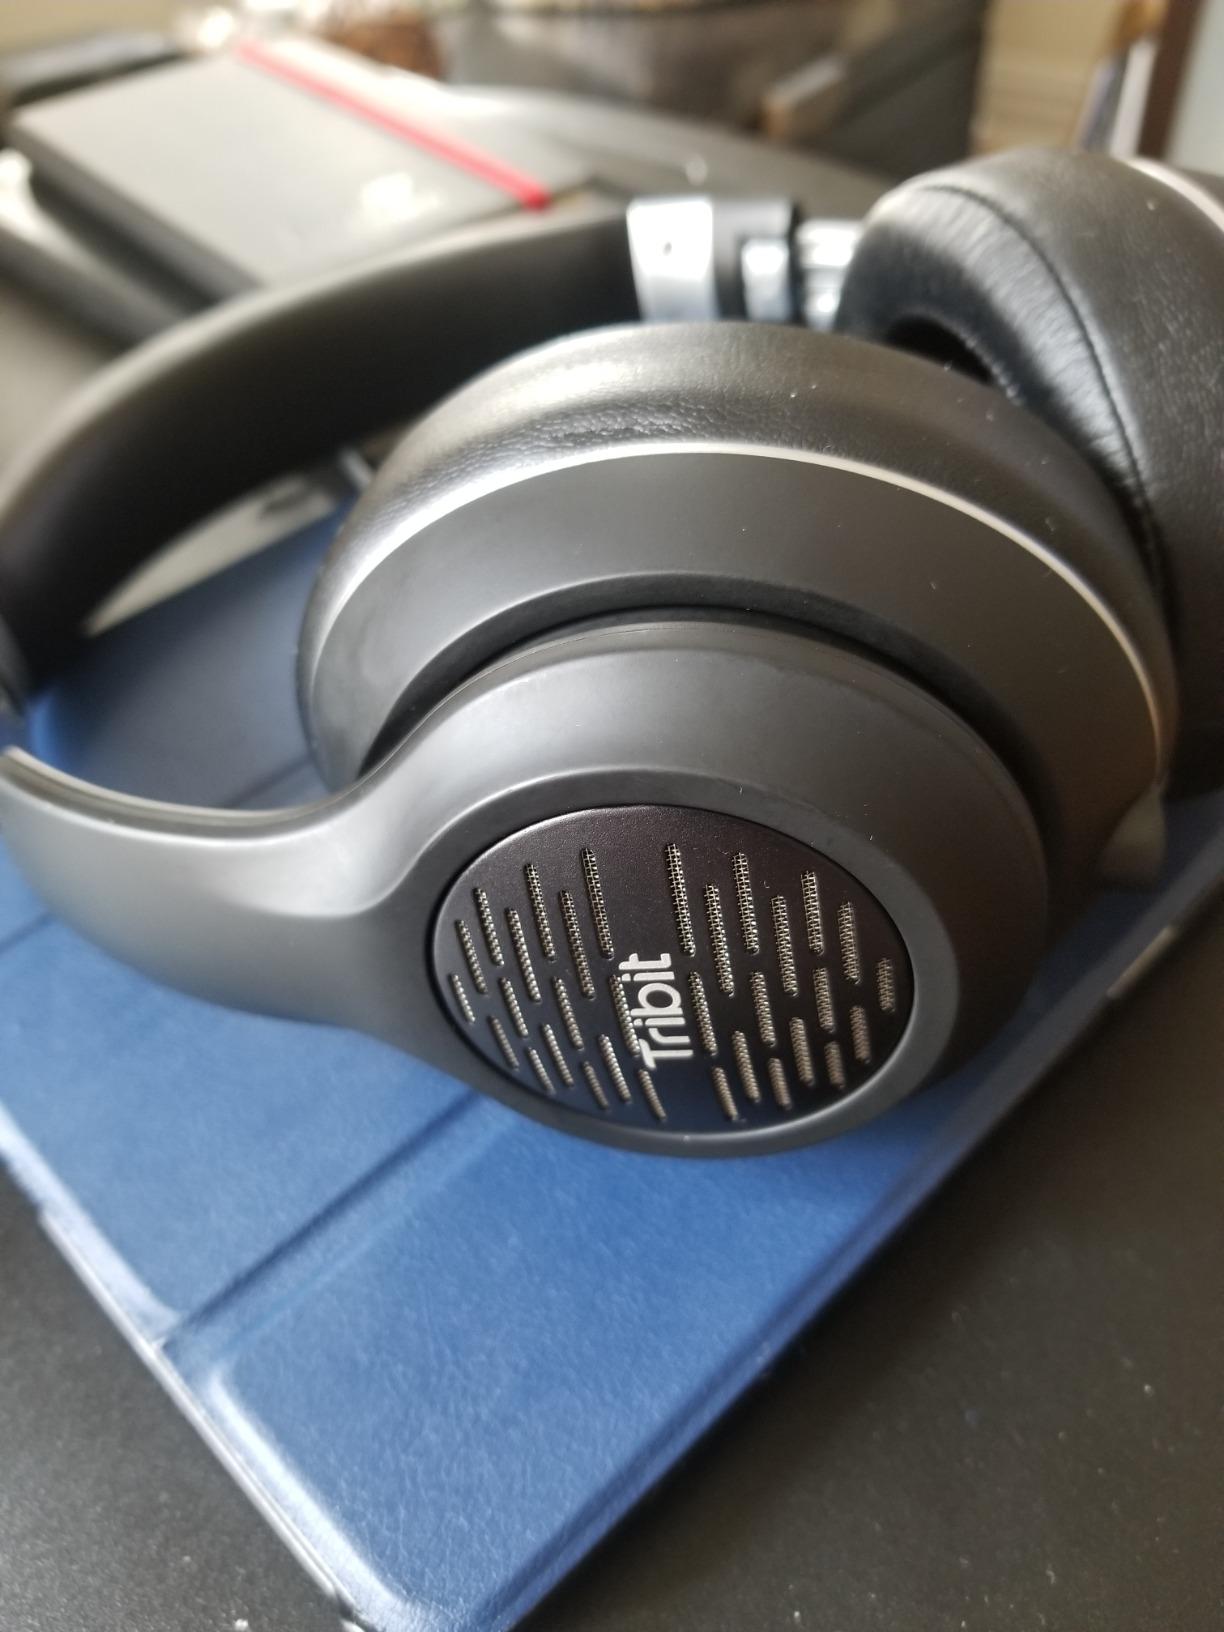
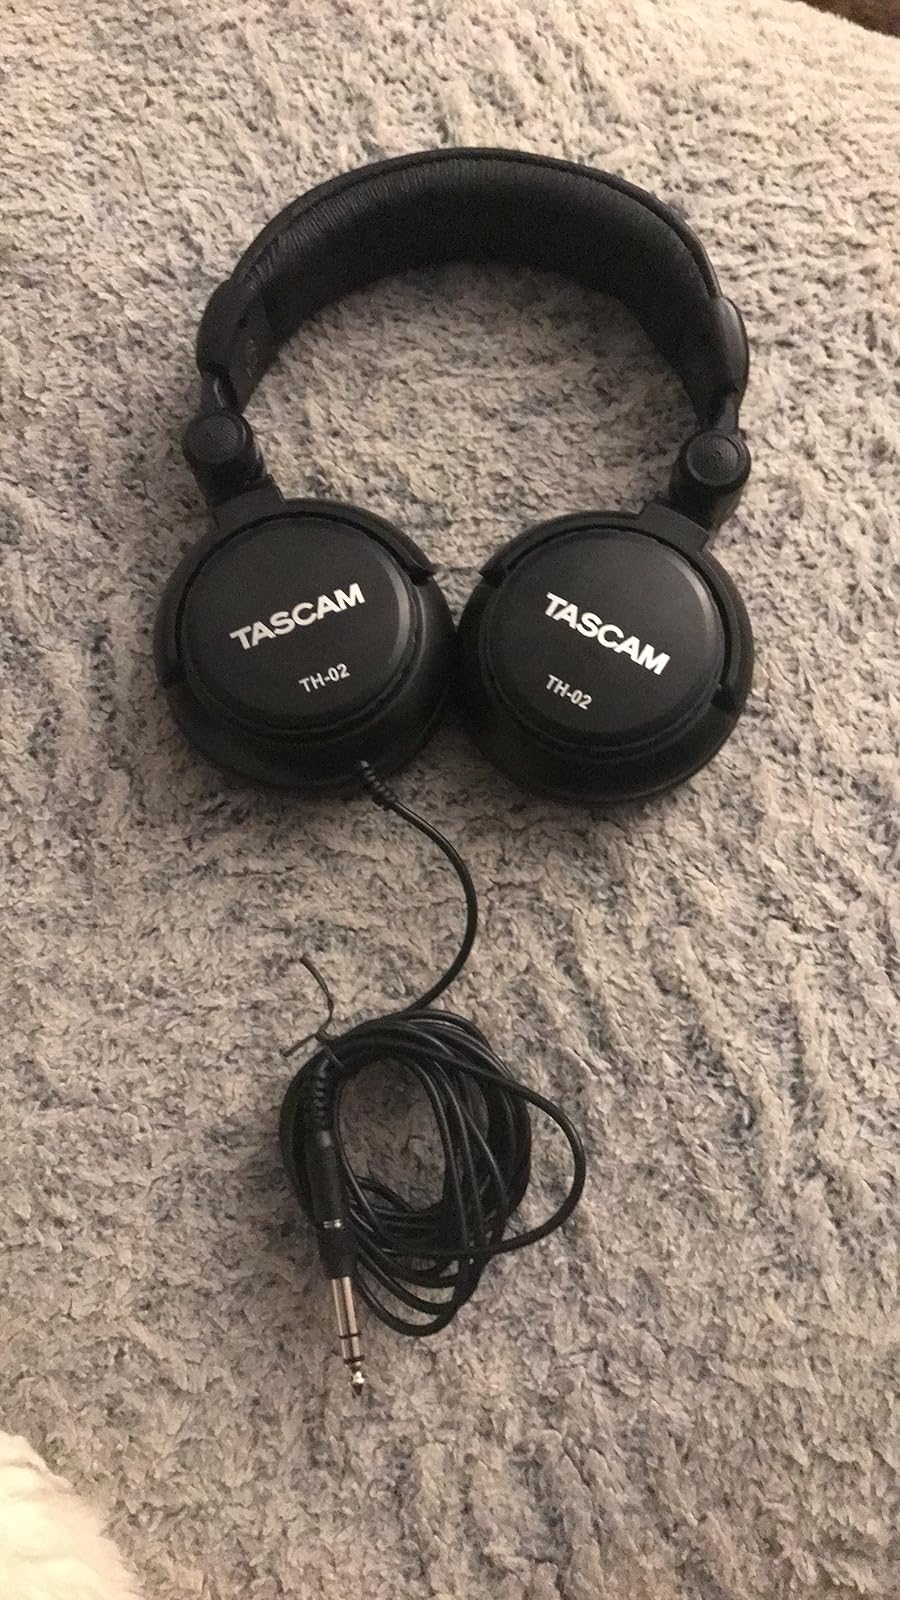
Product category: headphones
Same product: no